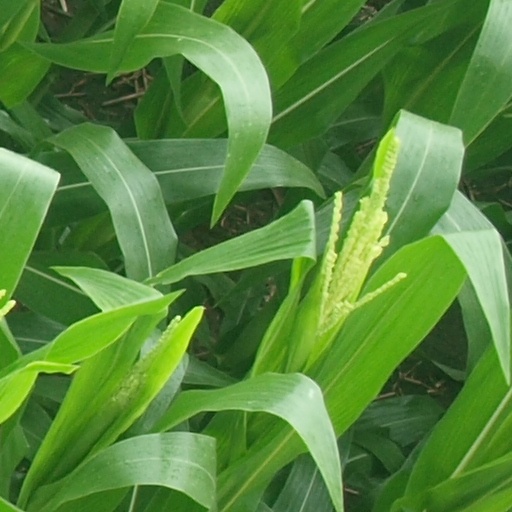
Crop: maize; corn